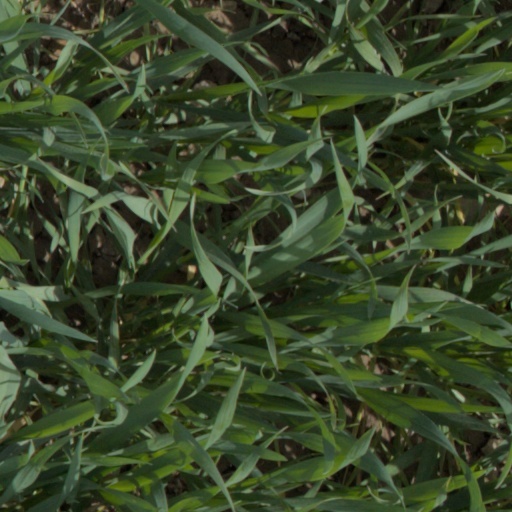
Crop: wheat